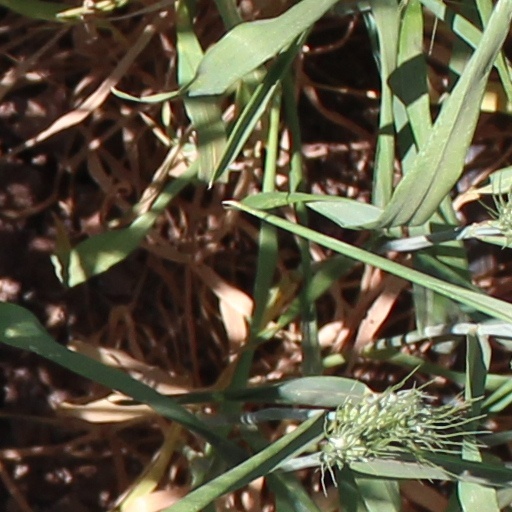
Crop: wheat